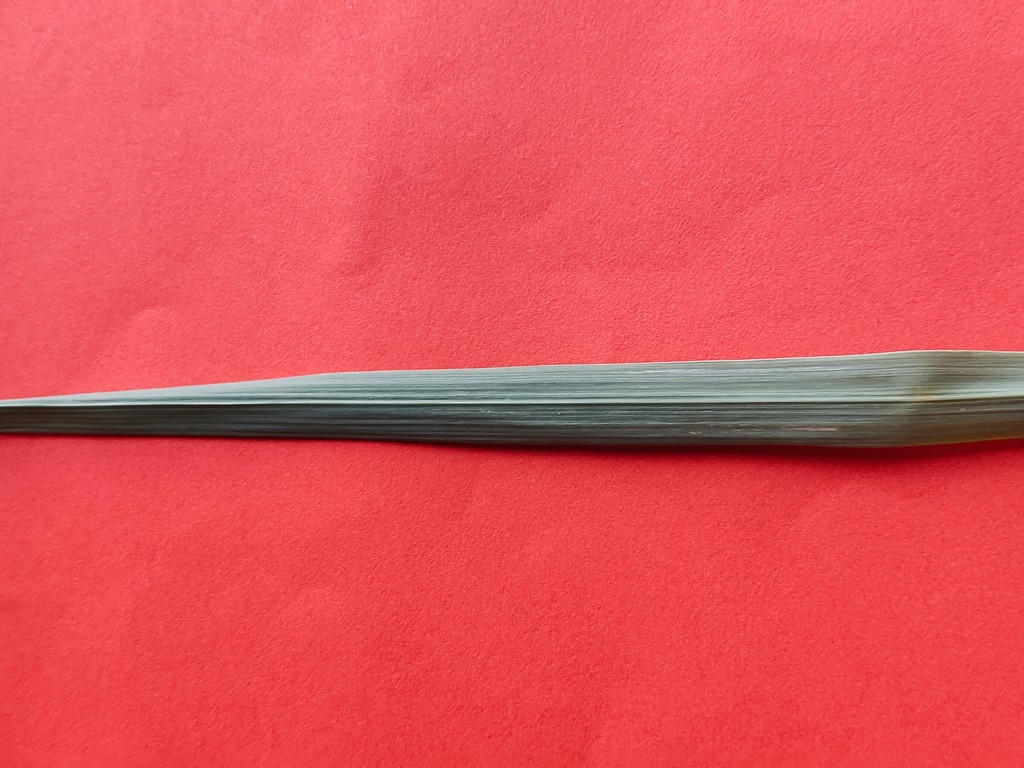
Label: Healthy